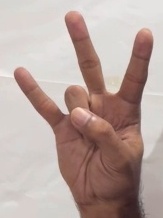
ASL sign: 7